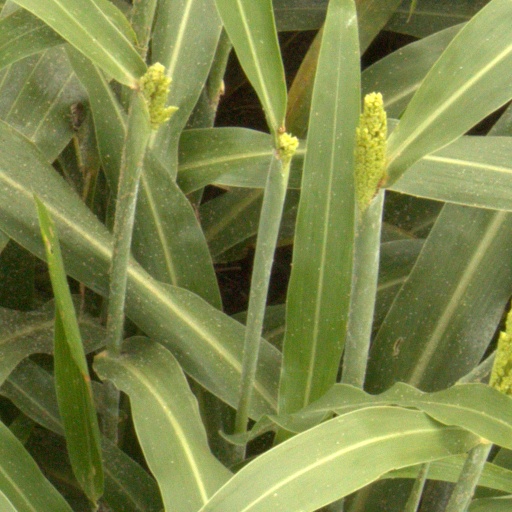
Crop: sorghum